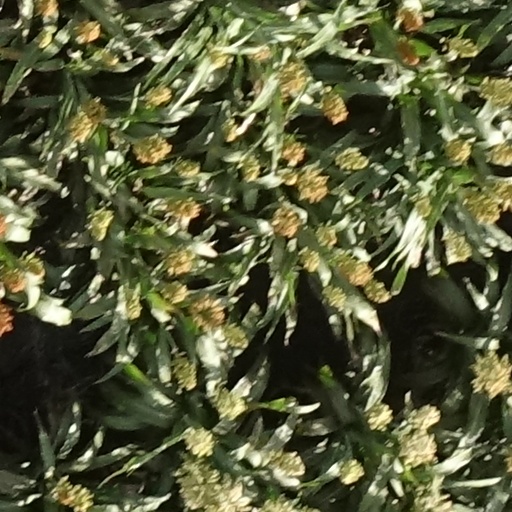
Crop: sorghum